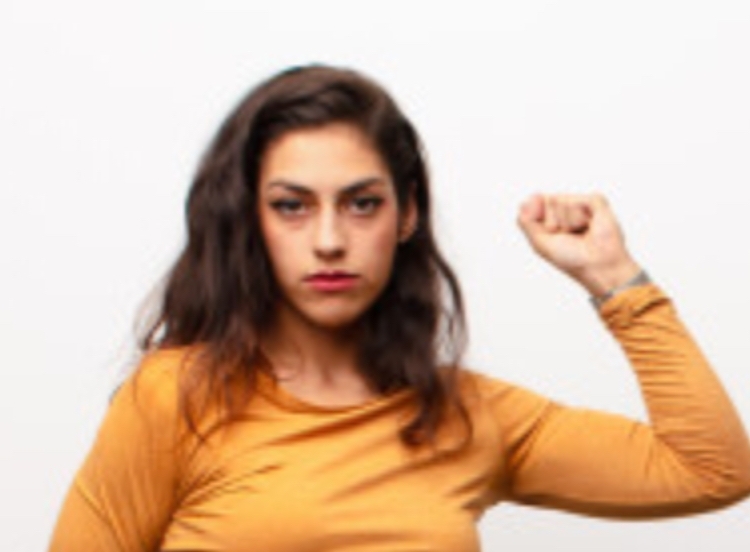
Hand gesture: fist